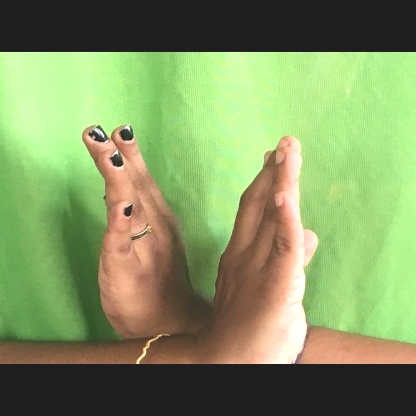
Mudra: Swastikam